Cornelis Vreeswijk

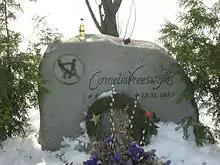
Vreeswijk's tombstone at Katarina kyrka

Towards the end of his life his reputation soared again, aided by the televising of some highly regarded nightclub shows, and by Agneta Brunius' TV documentary "Balladen om den flygande holländaren" ("The Ballad of the Flying Dutchman") in 1986. By the time of his death from liver cancer at the age of fifty, Vreeswijk had become an icon of the Swedish music scene, and he was honored with burial at the cemetery of Katarina kyrka, a national cemetery in Stockholm. It was broadcast live on Swedish television. In 2010, "Cornelis", a movie about his life, premiered in Swedish cinemas. Norwegian singer Hans Erik Dyvik Husby (previously in Turbonegro) played the role of Vreeswijk.